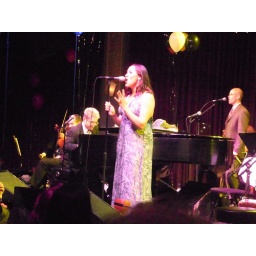
pink martini, splendor in the grass cd release show